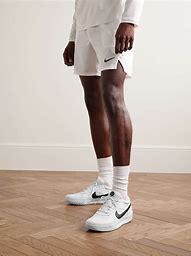
Brand: Nike
Model: Court Zoom Lite 3